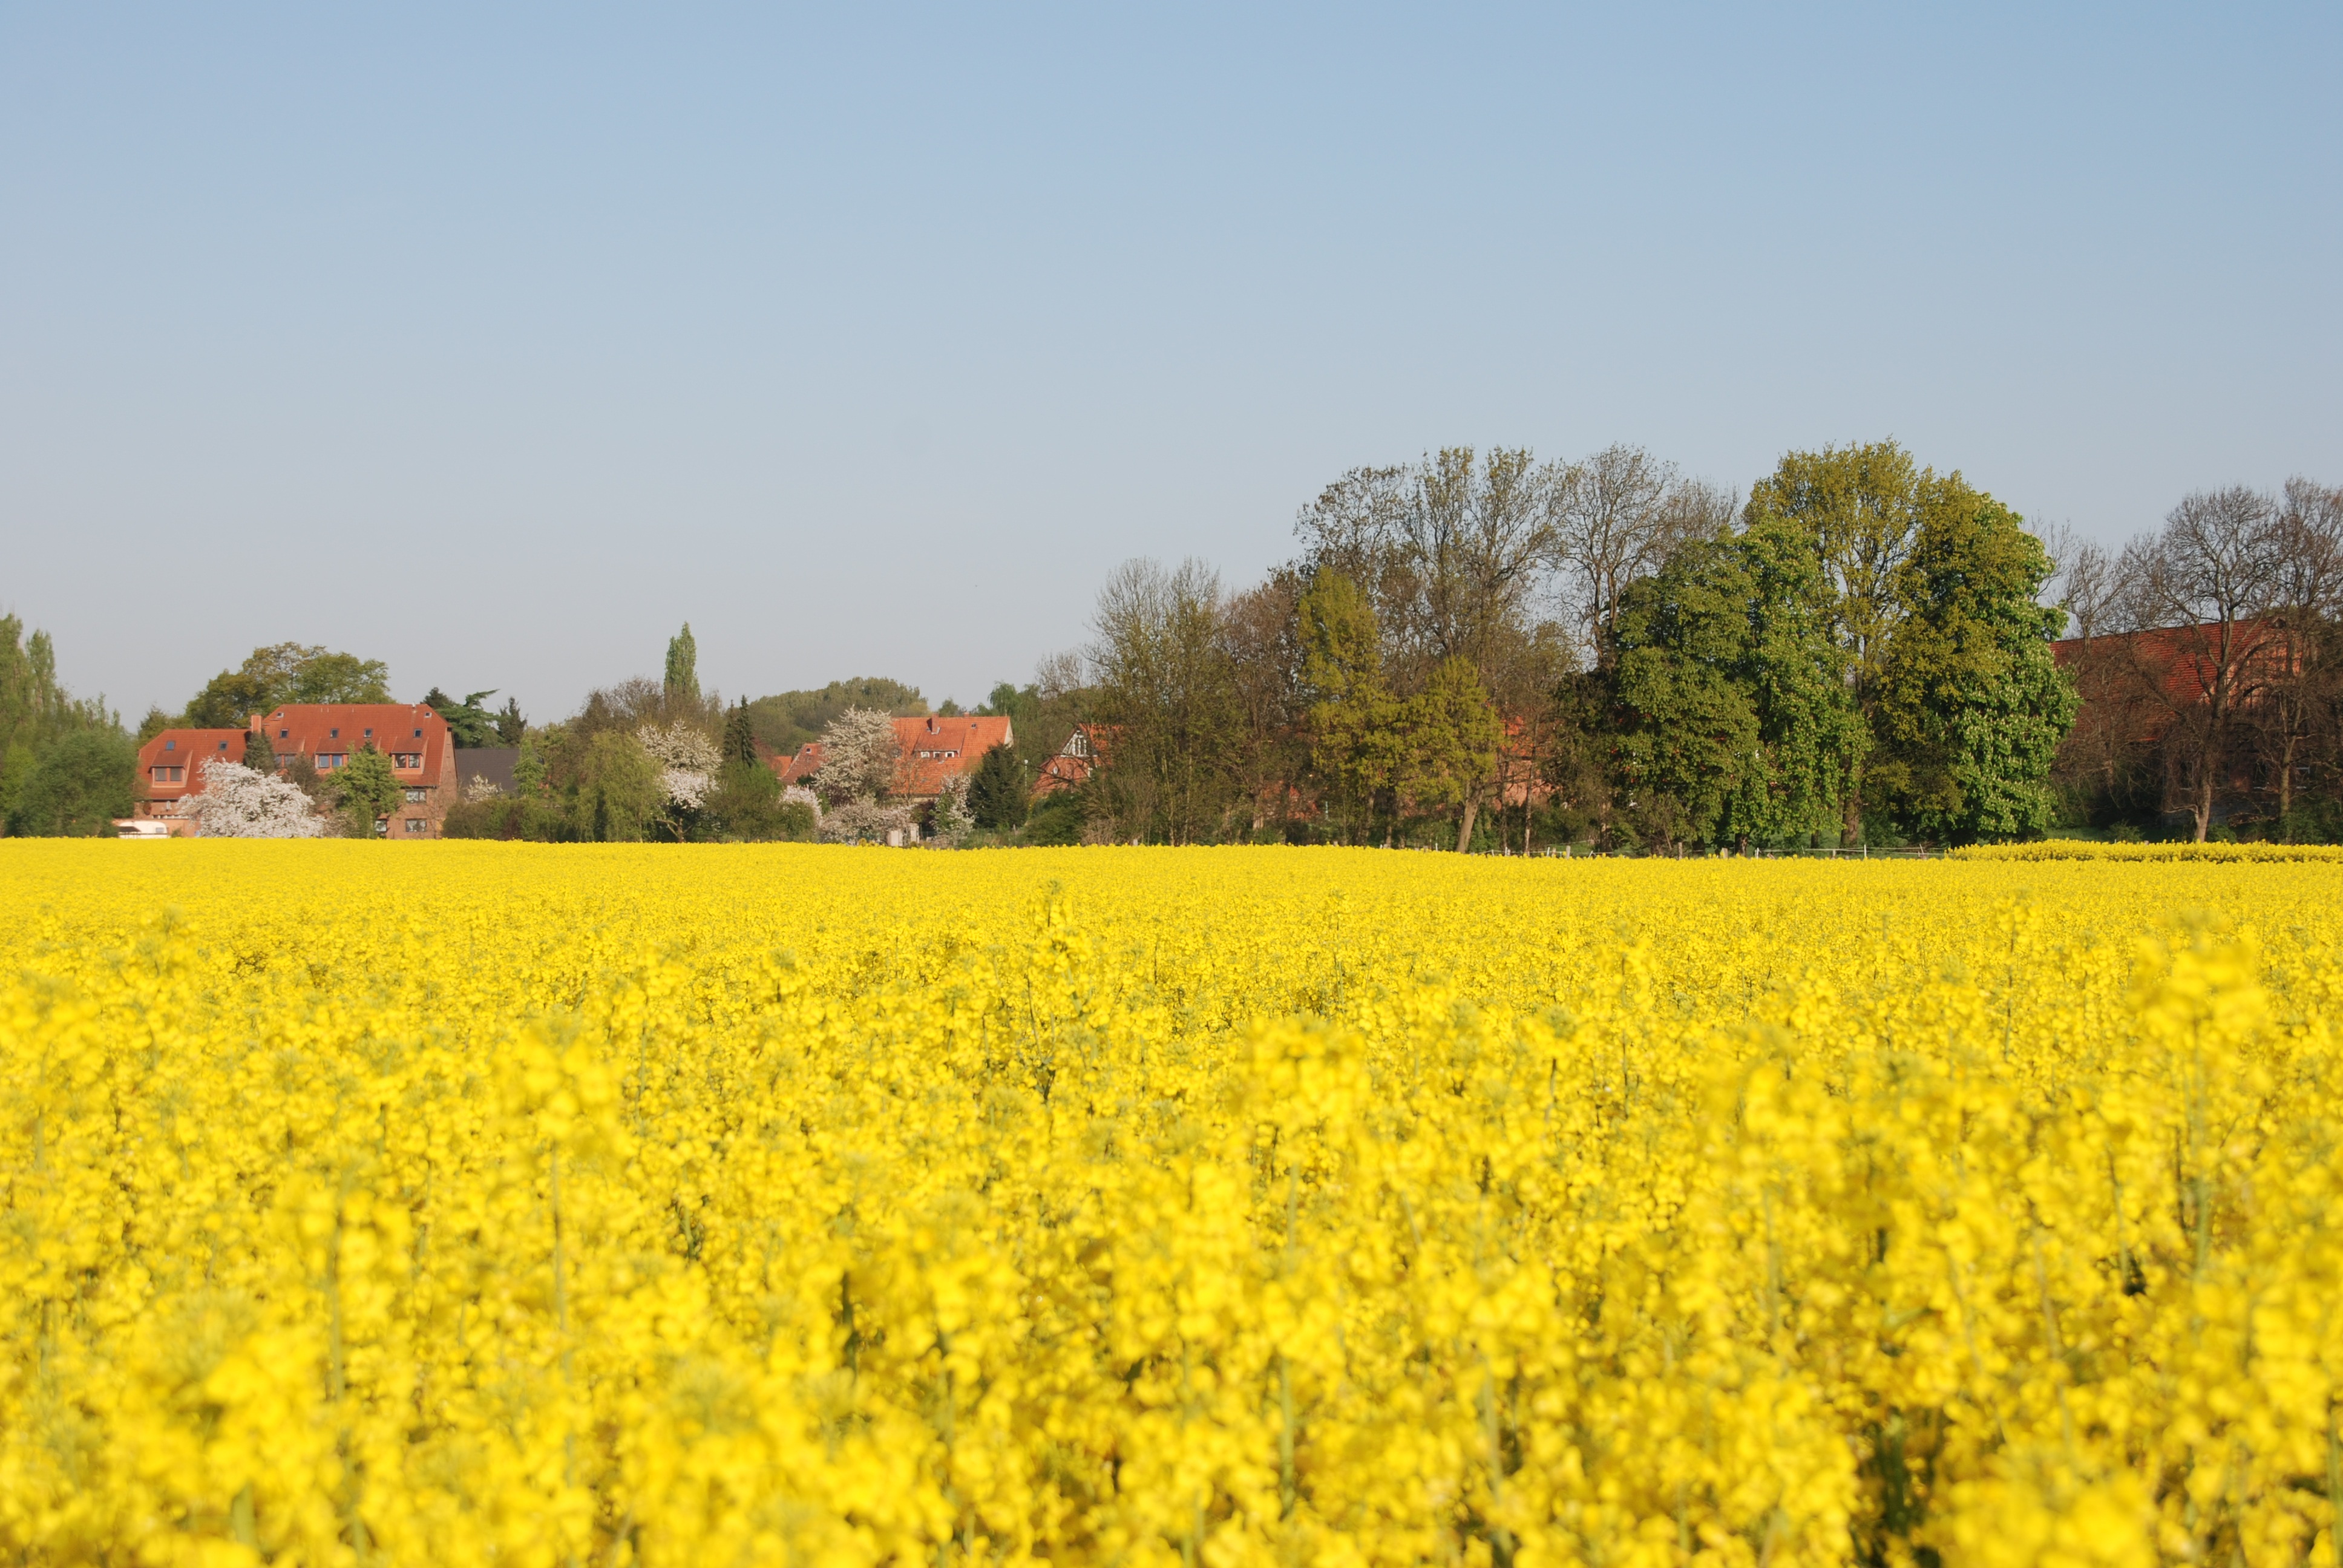
landscape, tree, nature, plant, field, prairie, house, flower, food, produce, vegetable, crop, yellow, agriculture, rapeseed, agricultural, canola, brassica, bees, rural area, flowering plant, grass family, land plant, mustard plant, mustard and cabbage family